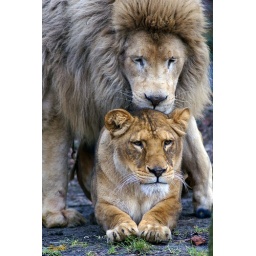
In fact the male lion should have been in focus as well.